Alpine Astrovillage Lü-Stailas

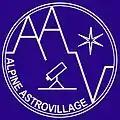
Alpine Astrovillage – Logo

Alpine Astrovillage (AAV) is a center for astrophotography and stargazing in the eastern Swiss Alps, high above the valley floor of the Val Müstair in the canton Graubünden. It was founded by Drs. Vaclav & Jitka Ourednik during the International Year of Astronomy 2009. The complete name is Alpine Astrovillage Lü-Stailas (for “star light” in the Romansh language of the Canton). With its geographic location at an altitude above and an exquisite sky quality with minimal light pollution, AAV is a unique place in Central Europe for all astronomical purposes. The program includes multi-day courses in astrophotography and sky observation. In collaboration with schools, AAV offers students the possibility to accomplish, under competent guidance, the practical parts of their matura (or Bachelor) or Masters projects.